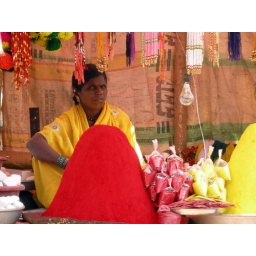
Woman with yellow sari selling yellow and red curry spices, market near Hampi, Karnataka, India